List of Crewe Alexandra F.C. managers

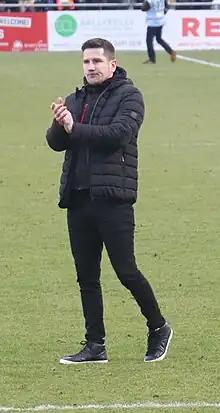
Lee Bell, current manager of Crewe Alexandra, applauding travelling supporters at Sutton United on 4 March 2023.

This is a list of former and current managers of Crewe Alexandra Football Club. Since 1892, 29 men have managed Crewe; Ernie Tagg had two spells in charge, and Dario Gradi four (including one spell co-managing with Steve Holland). Gradi holds the record for the most games: 1,359 first team games.